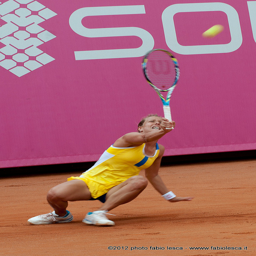
A lady is down trying to hit the Tennis ball.
a man holding a racket ready to hit the ball
A female tennis player sliding down while swinging a tennis racket at a ball.
The female player is trying hard to get the ball.
Woman tennis player hits a ball while sitting.